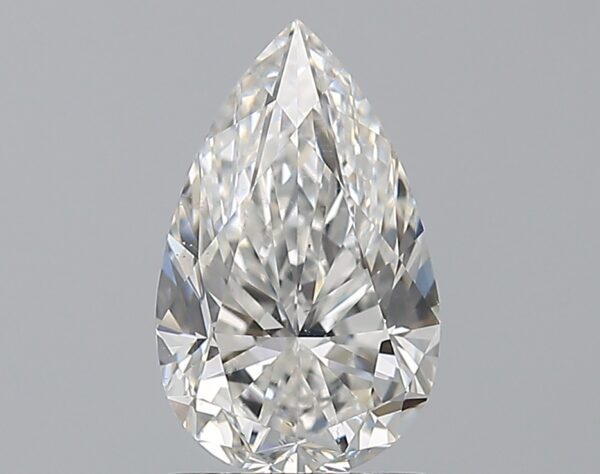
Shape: pear
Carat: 1.5
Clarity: SI1
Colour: F
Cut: EX
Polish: EX
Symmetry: EX
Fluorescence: N
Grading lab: GIA
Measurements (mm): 10.06 x 6.2 x 3.95